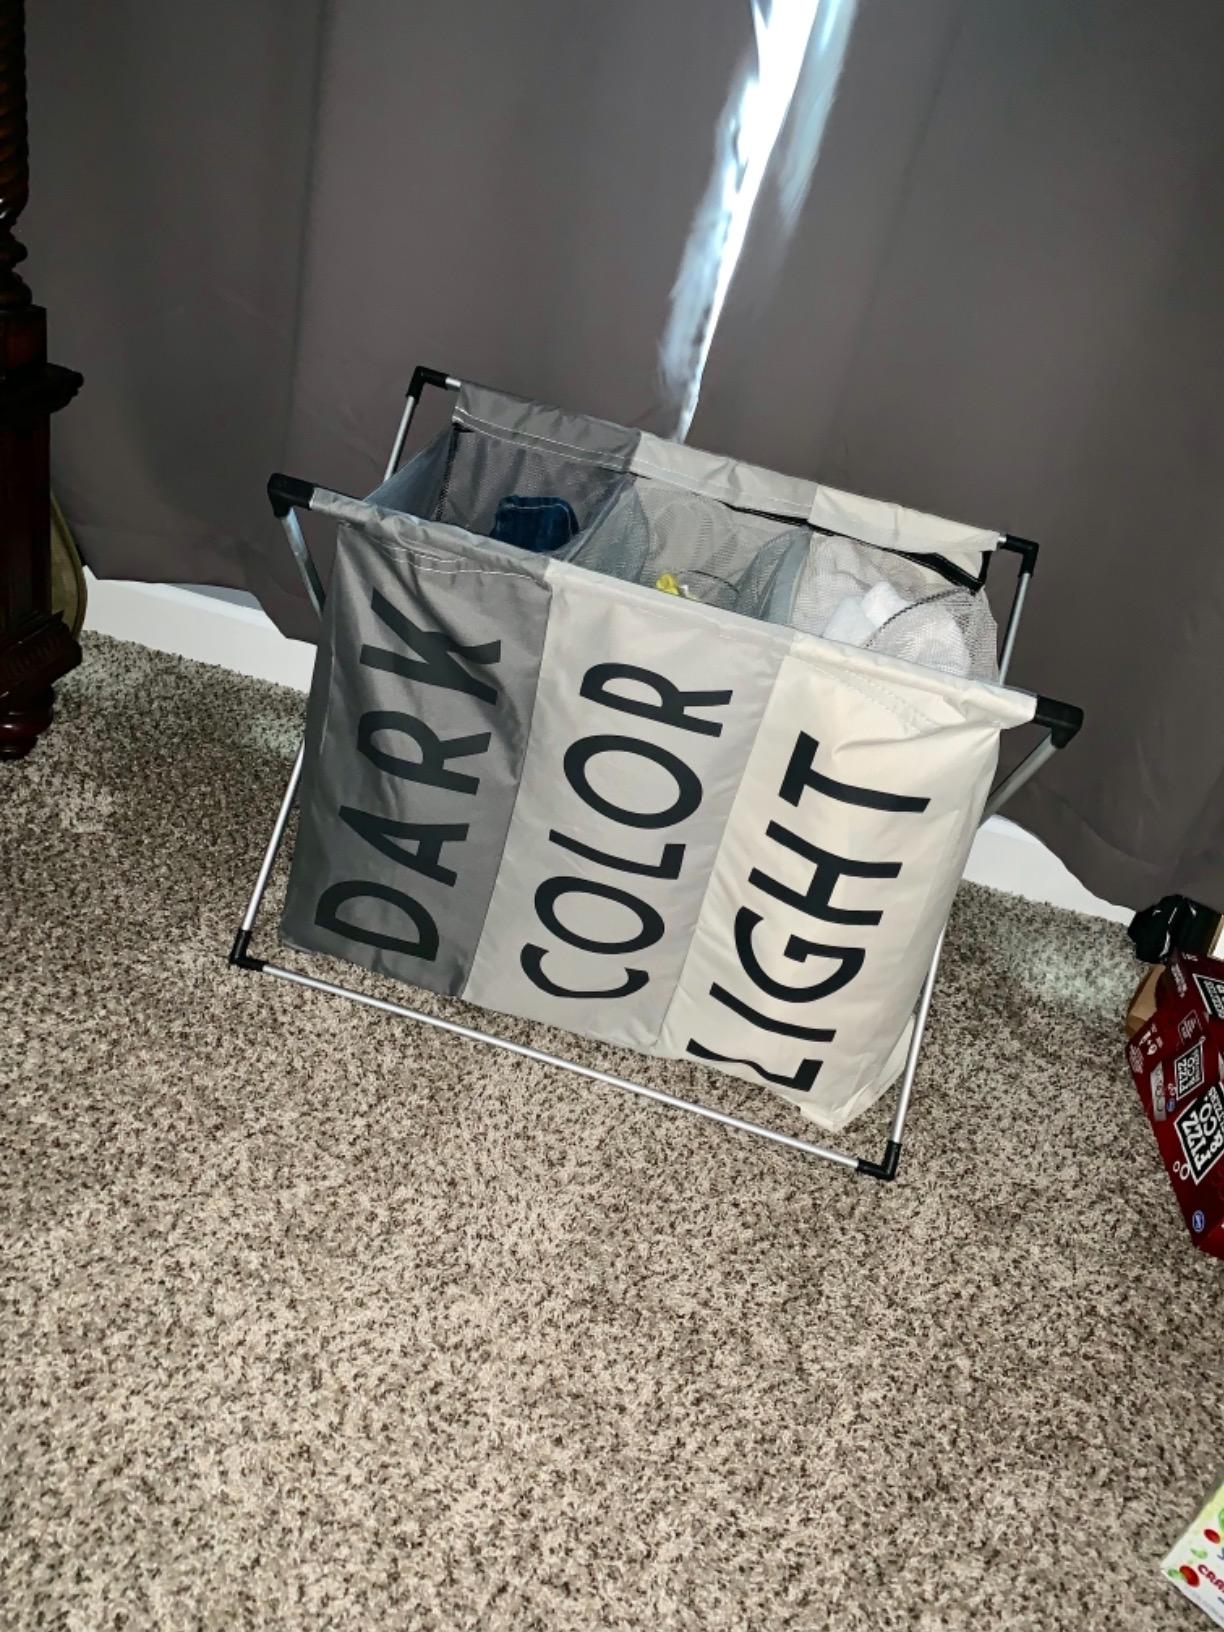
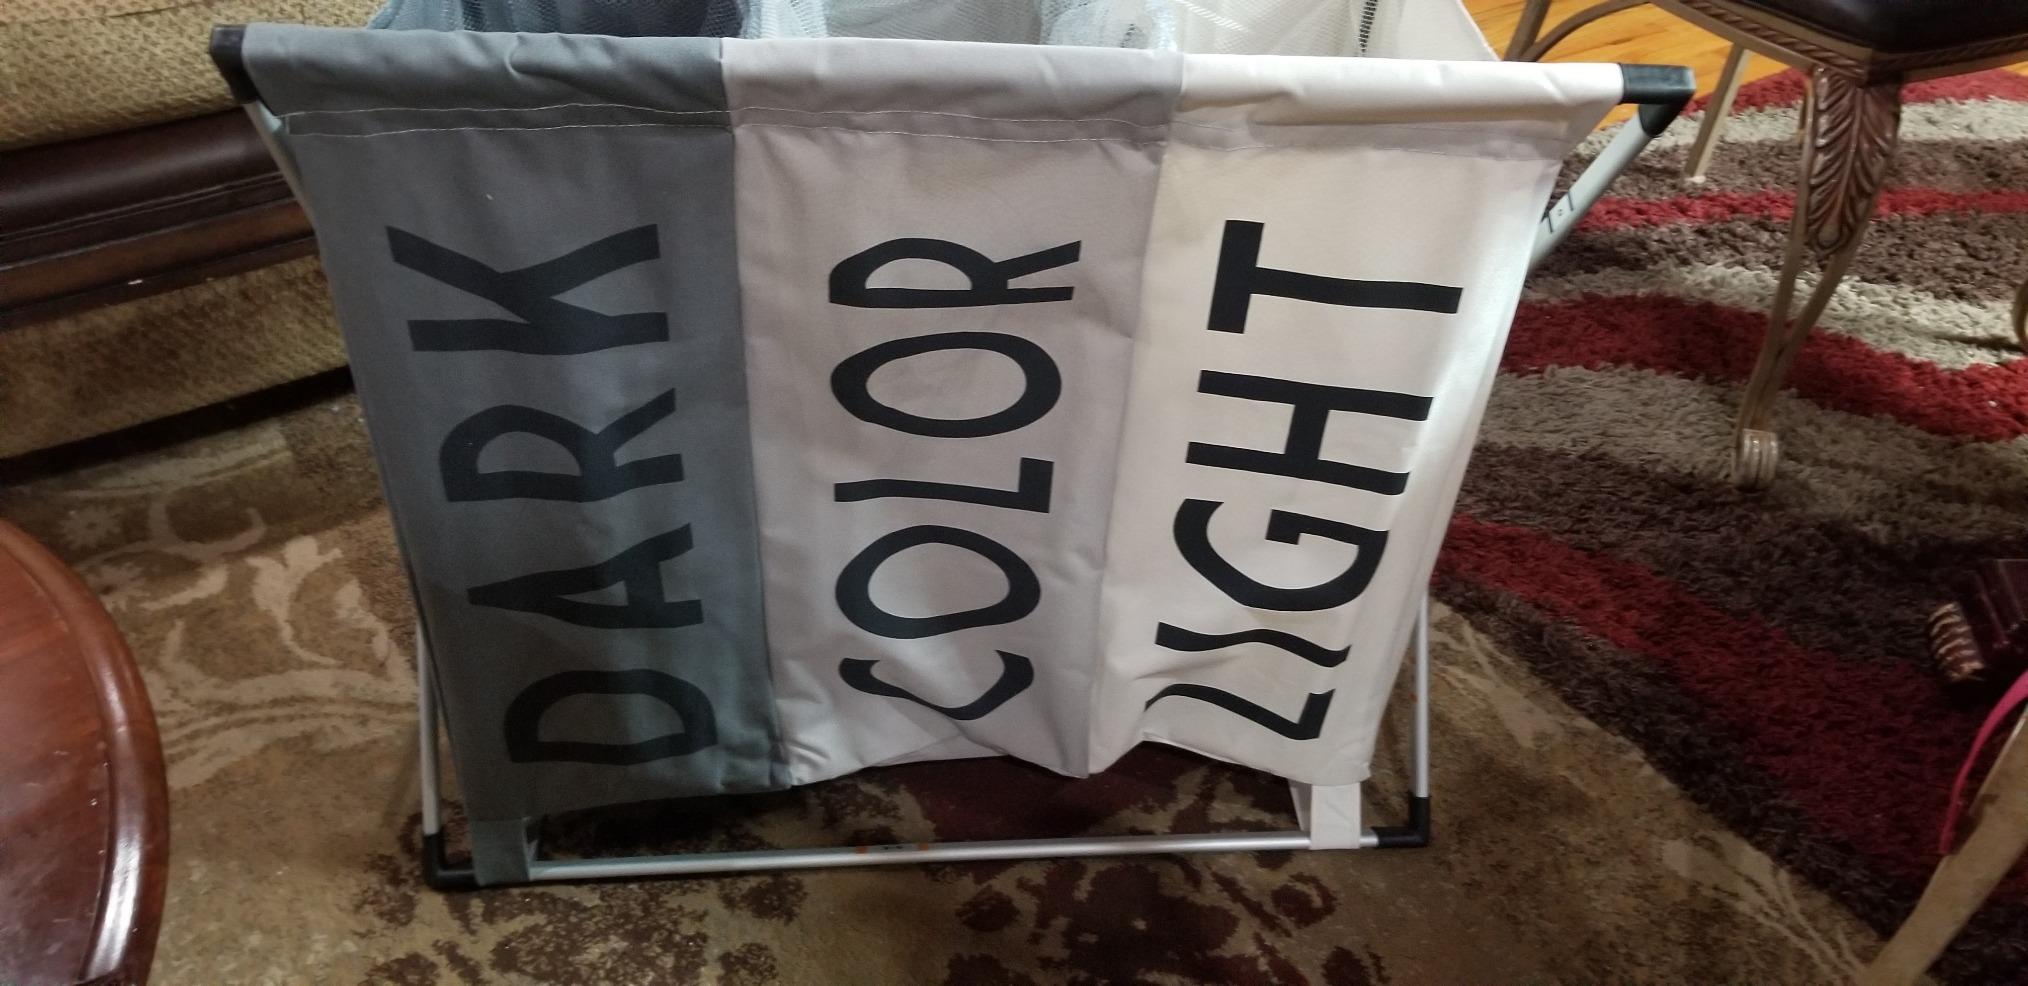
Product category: items_hamper
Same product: yes